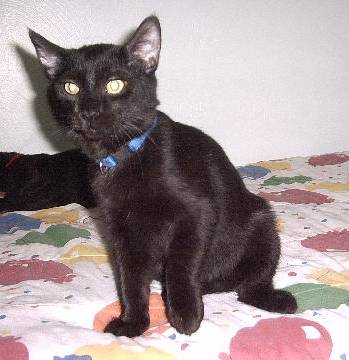
Label: cat